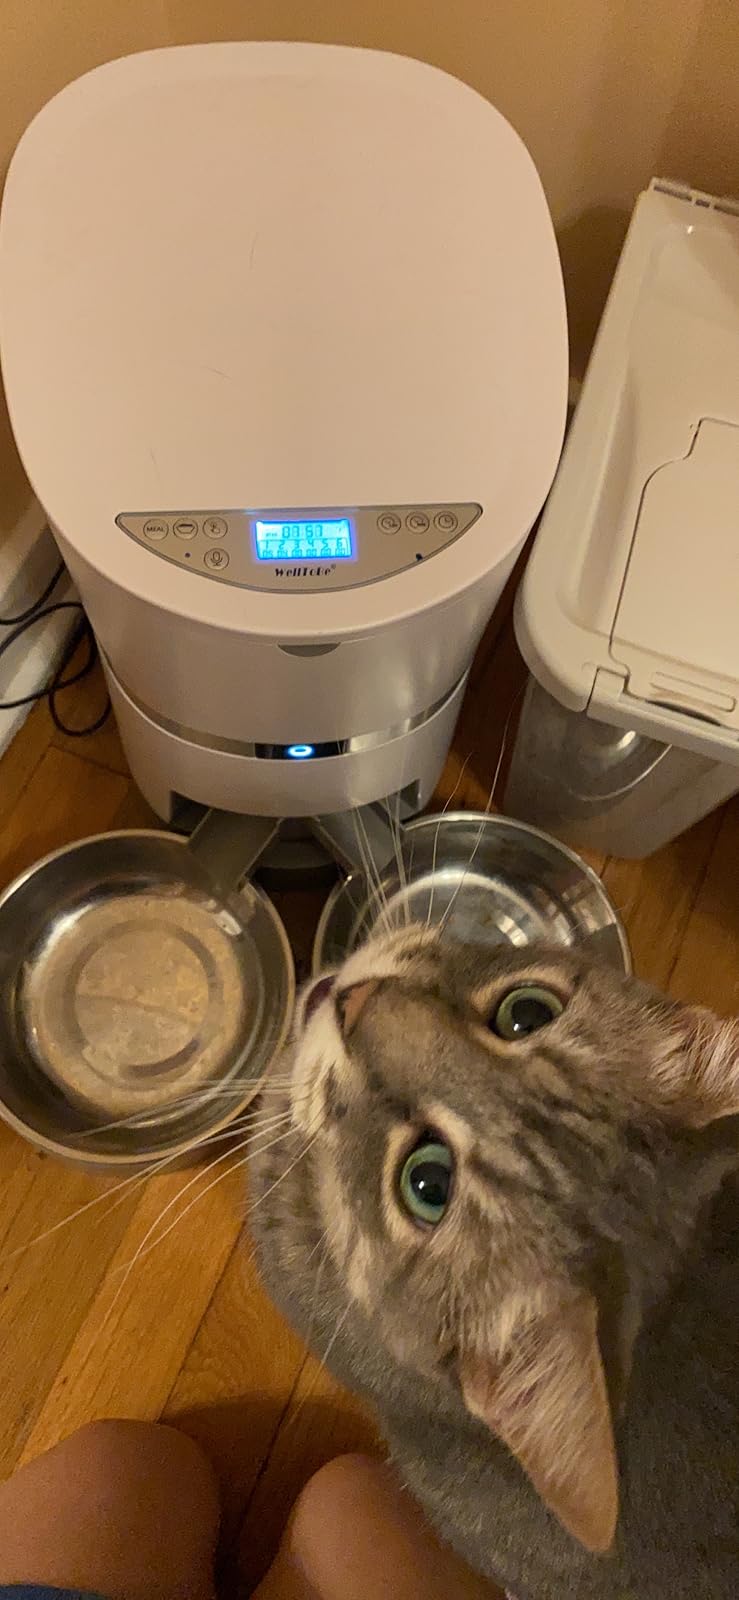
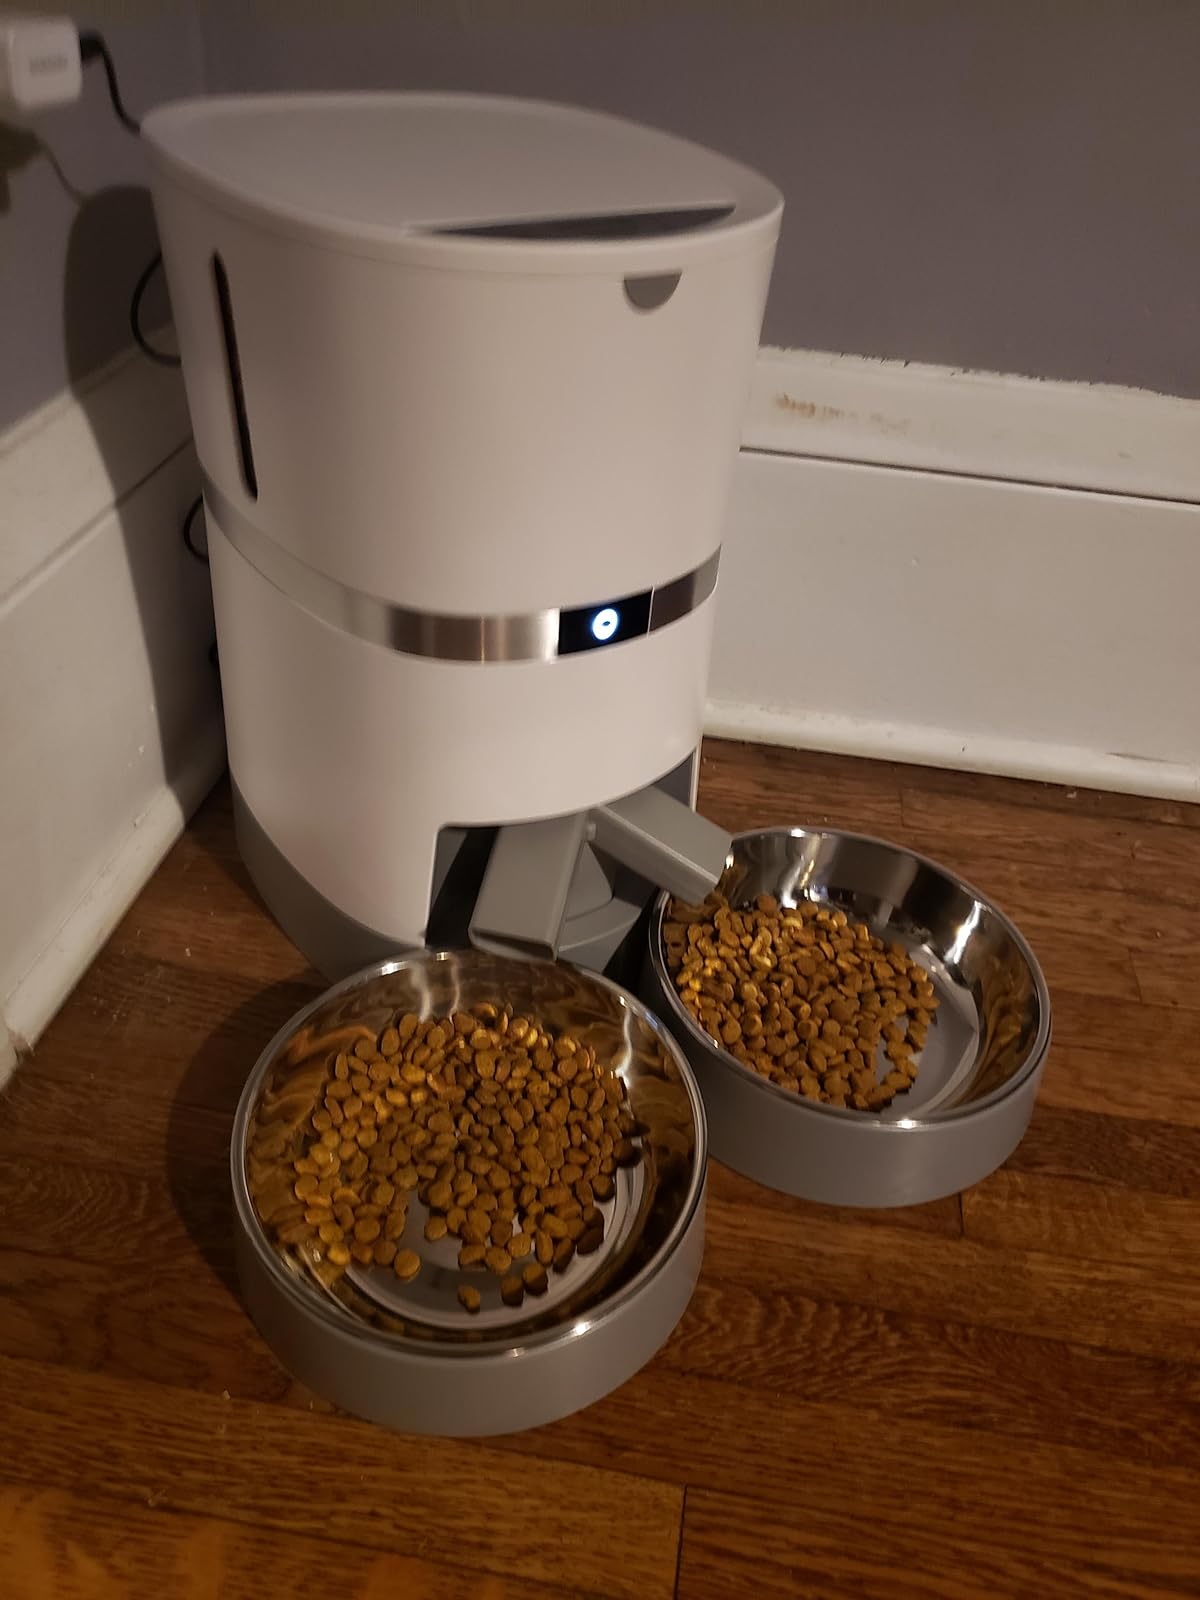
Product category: items_feeder
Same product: yes